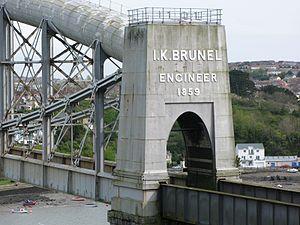
Le Royal Albert Bridge franchit l'estuaire du fleuve Tamar, en Angleterre, entre Plymouth, sur la côte sud du Devon et Saltash, sur la côte sud de Cornouailles. Il porte la ligne de chemin de fer du Great Western Railway.